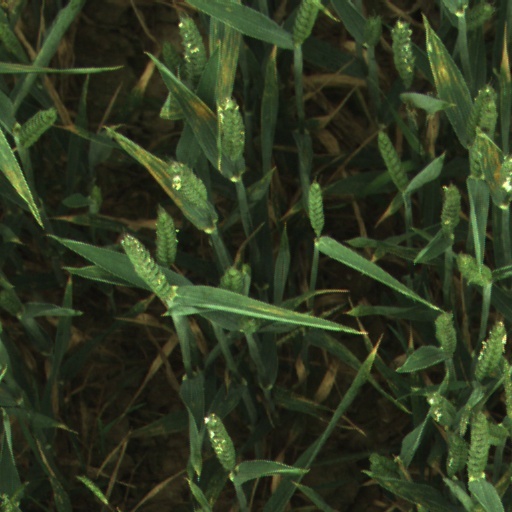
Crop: wheat